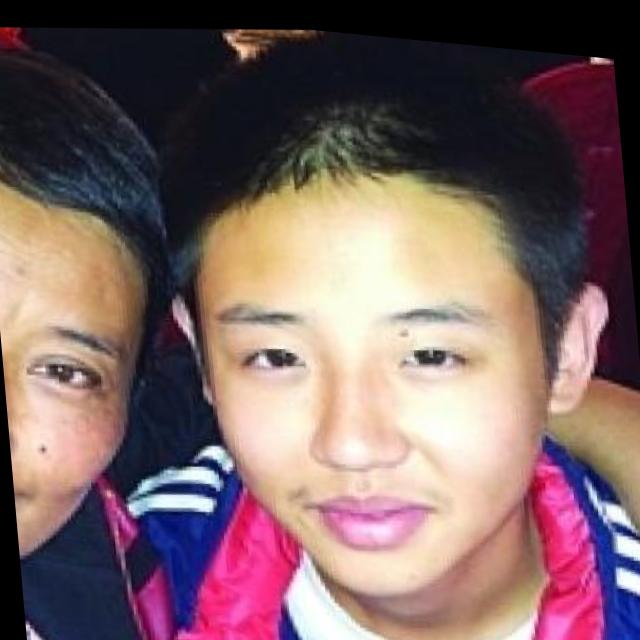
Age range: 0-12